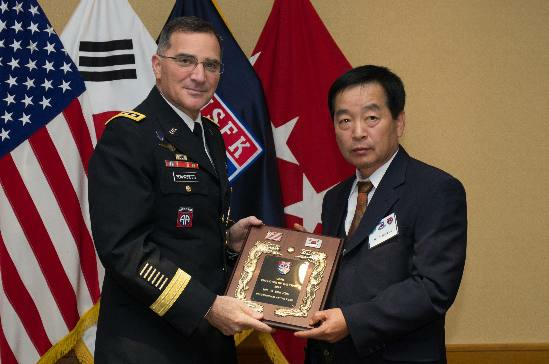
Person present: Yes